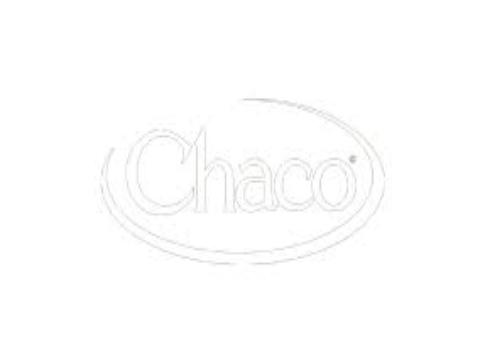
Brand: Chaco
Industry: Clothes